USS Pope (DD-225)

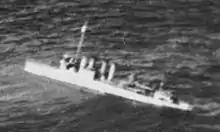
A photo believed to be USS "Pope" sinking, probably taken from the floatplane of the heavy cruiser "Myōkō"

The engagement continued after "Pope's" retreat, but saw little success with the destroyer USS "Stewart" crippled by gunfire from "Asashio" and "Ōshio" and later scuttled while failing to stop the Japanese convoy. In the meantime, as "Pope" retreated her crew watched "Asashio" and "Ōshio" mistakenly opened fire on each other, although they failed to damage each other. "Pope" returned to Tjilatjap on the 21st and refueled from the fleet oilier USS "Pecos", then ferried royal air force personnel to Christmas Island where she had her torpedoes reloaded by the "Black Hawk". "Pope" then returned to Soerabaja to rendezvous with the allied fleet in preparation to halt the Japanese invasion of Java. However, "Pope" ultimately developed a leaking hot well which prevented her from taking part in what became the battle of the Java Sea. This became a blessing in disguise as the final stand of ABDA fleet turned into a devastating Japanese victory which saw two light cruisers and three destroyers sunk without a Japanese loss.